Battle of the Somme

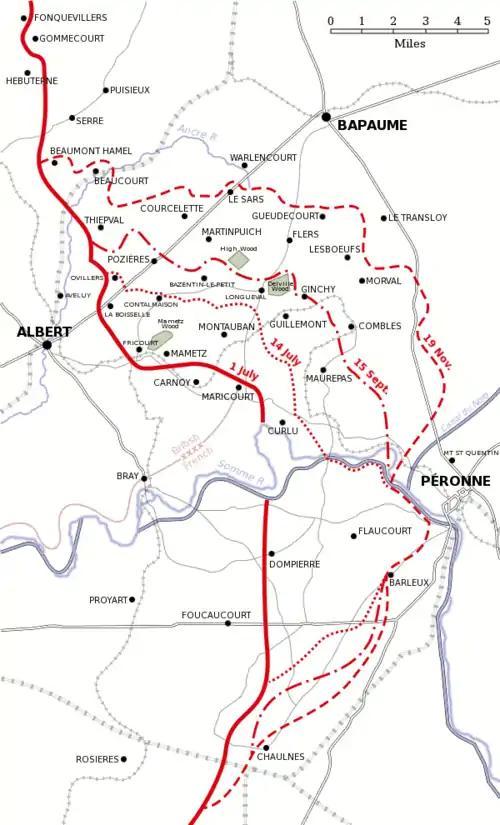

The Battle of Pozières began with the capture of the village by the 1st Australian Division (Australian Imperial Force) of the Reserve Army, the only British success in the Allied fiasco of when a general attack combined with the French further south, degenerated into a series of separate attacks due to communication failures, supply failures and poor weather. German bombardments and counter-attacks began on 23 July and continued until 7 August. The fighting ended with the Reserve Army taking the plateau north and east of the village, overlooking the fortified village of Thiepval from the rear.